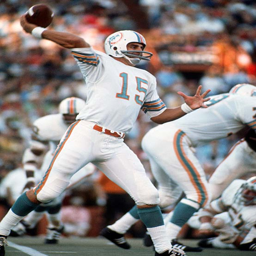
person passes against sports team in a playoff game .